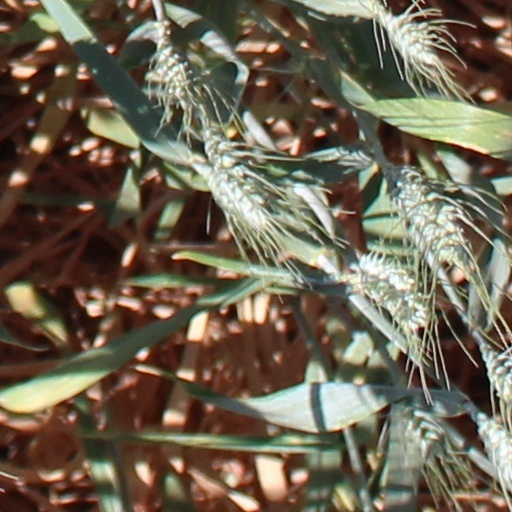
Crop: wheat